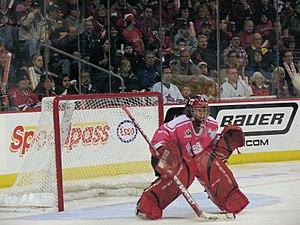
Charline Labonté, dit Charlie Labonté, est une joueuse canadienne de hockey sur glace.